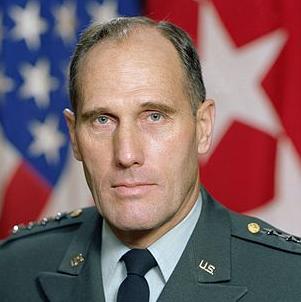
Age: 54